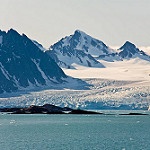
Scene: Outdoor